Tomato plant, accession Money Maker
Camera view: vertical (180 deg); turntable rotation: 60 degrees
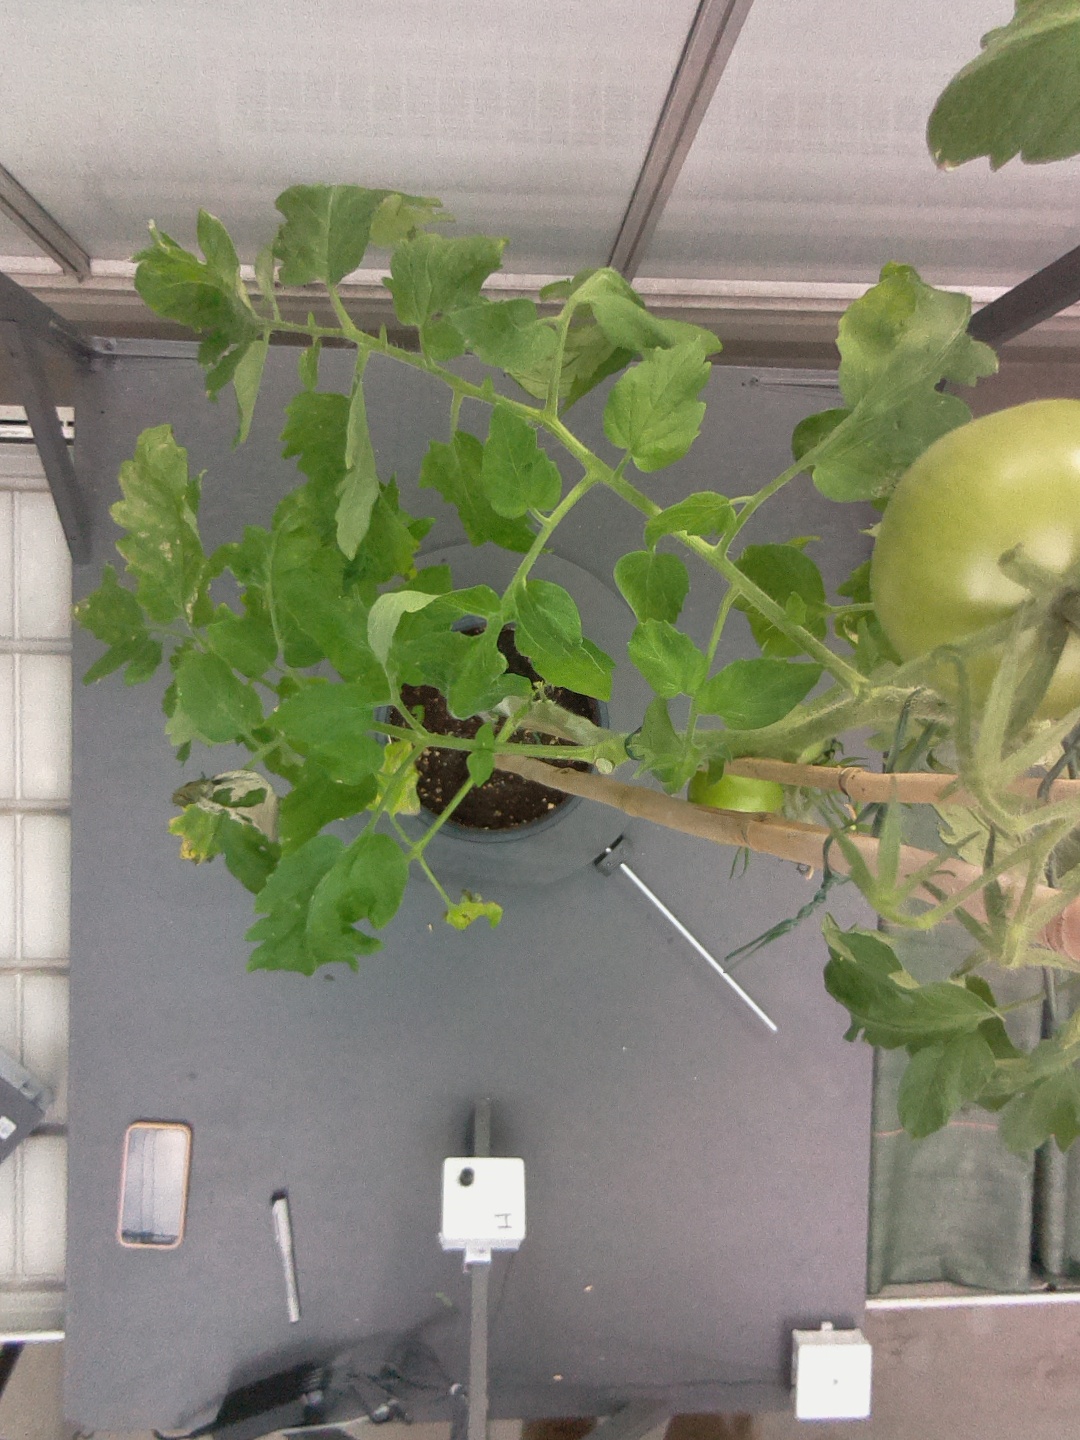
BBCH growth stage 79: 90% -100% of final fruit size